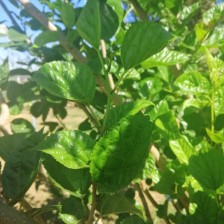
Variety: BlackAustralia